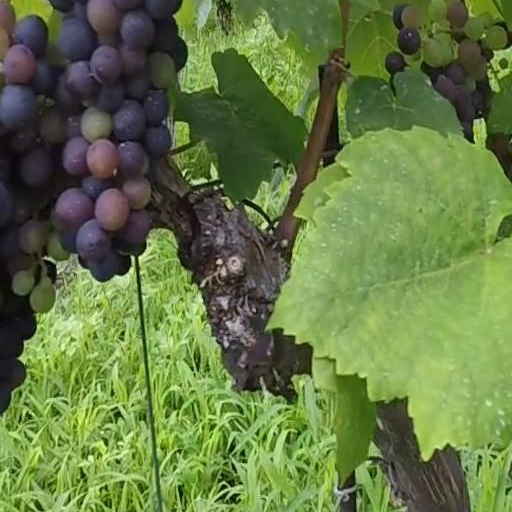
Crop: grape